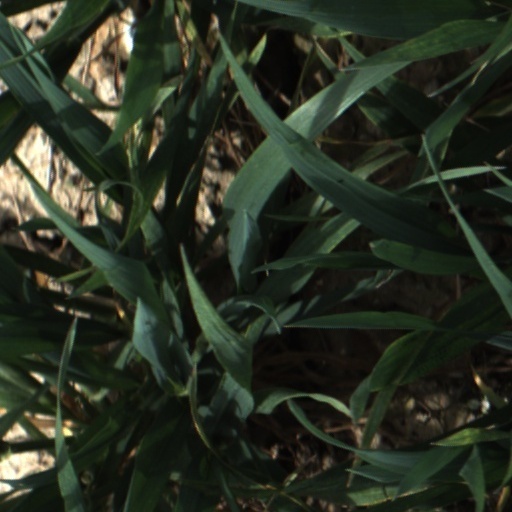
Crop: wheat